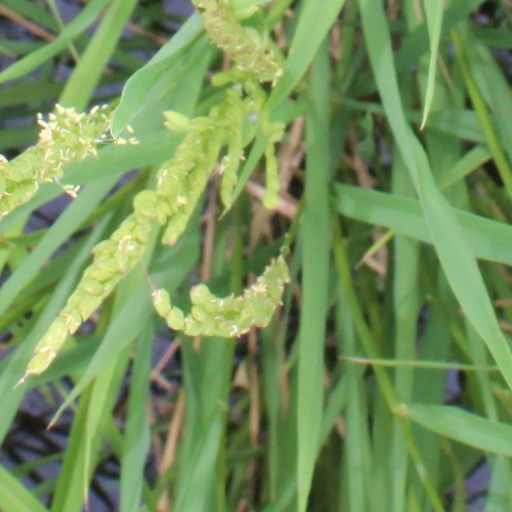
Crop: rice